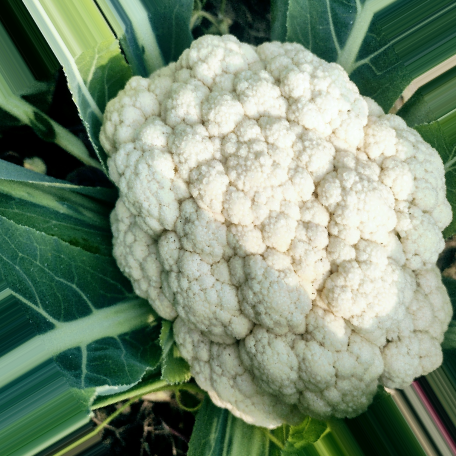
Label: Disease Free